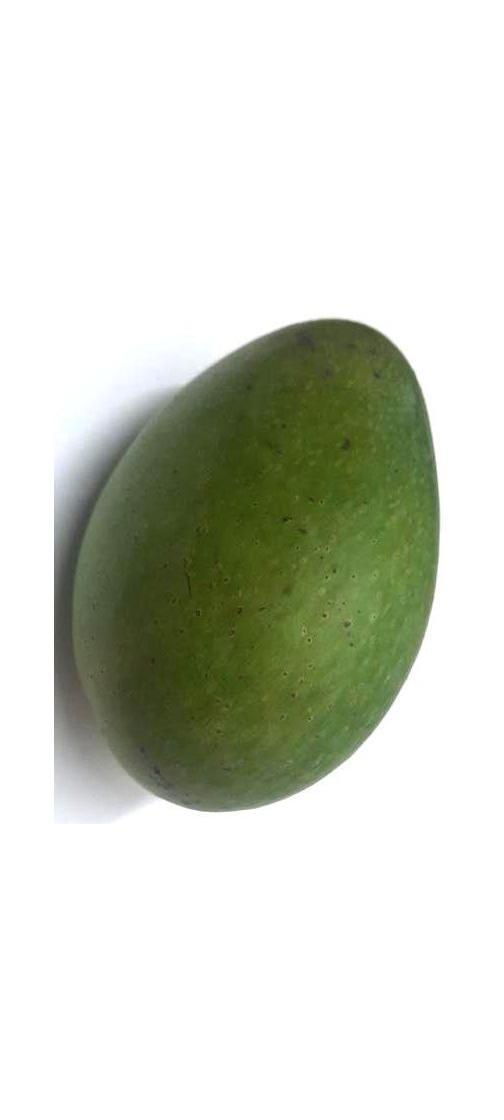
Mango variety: Ashshina Zhinuk